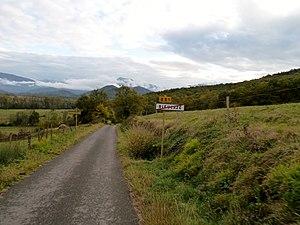
Sortie de Rieucazé
Rieucazé est une commune française située dans le département de la Haute-Garonne en région Occitanie.